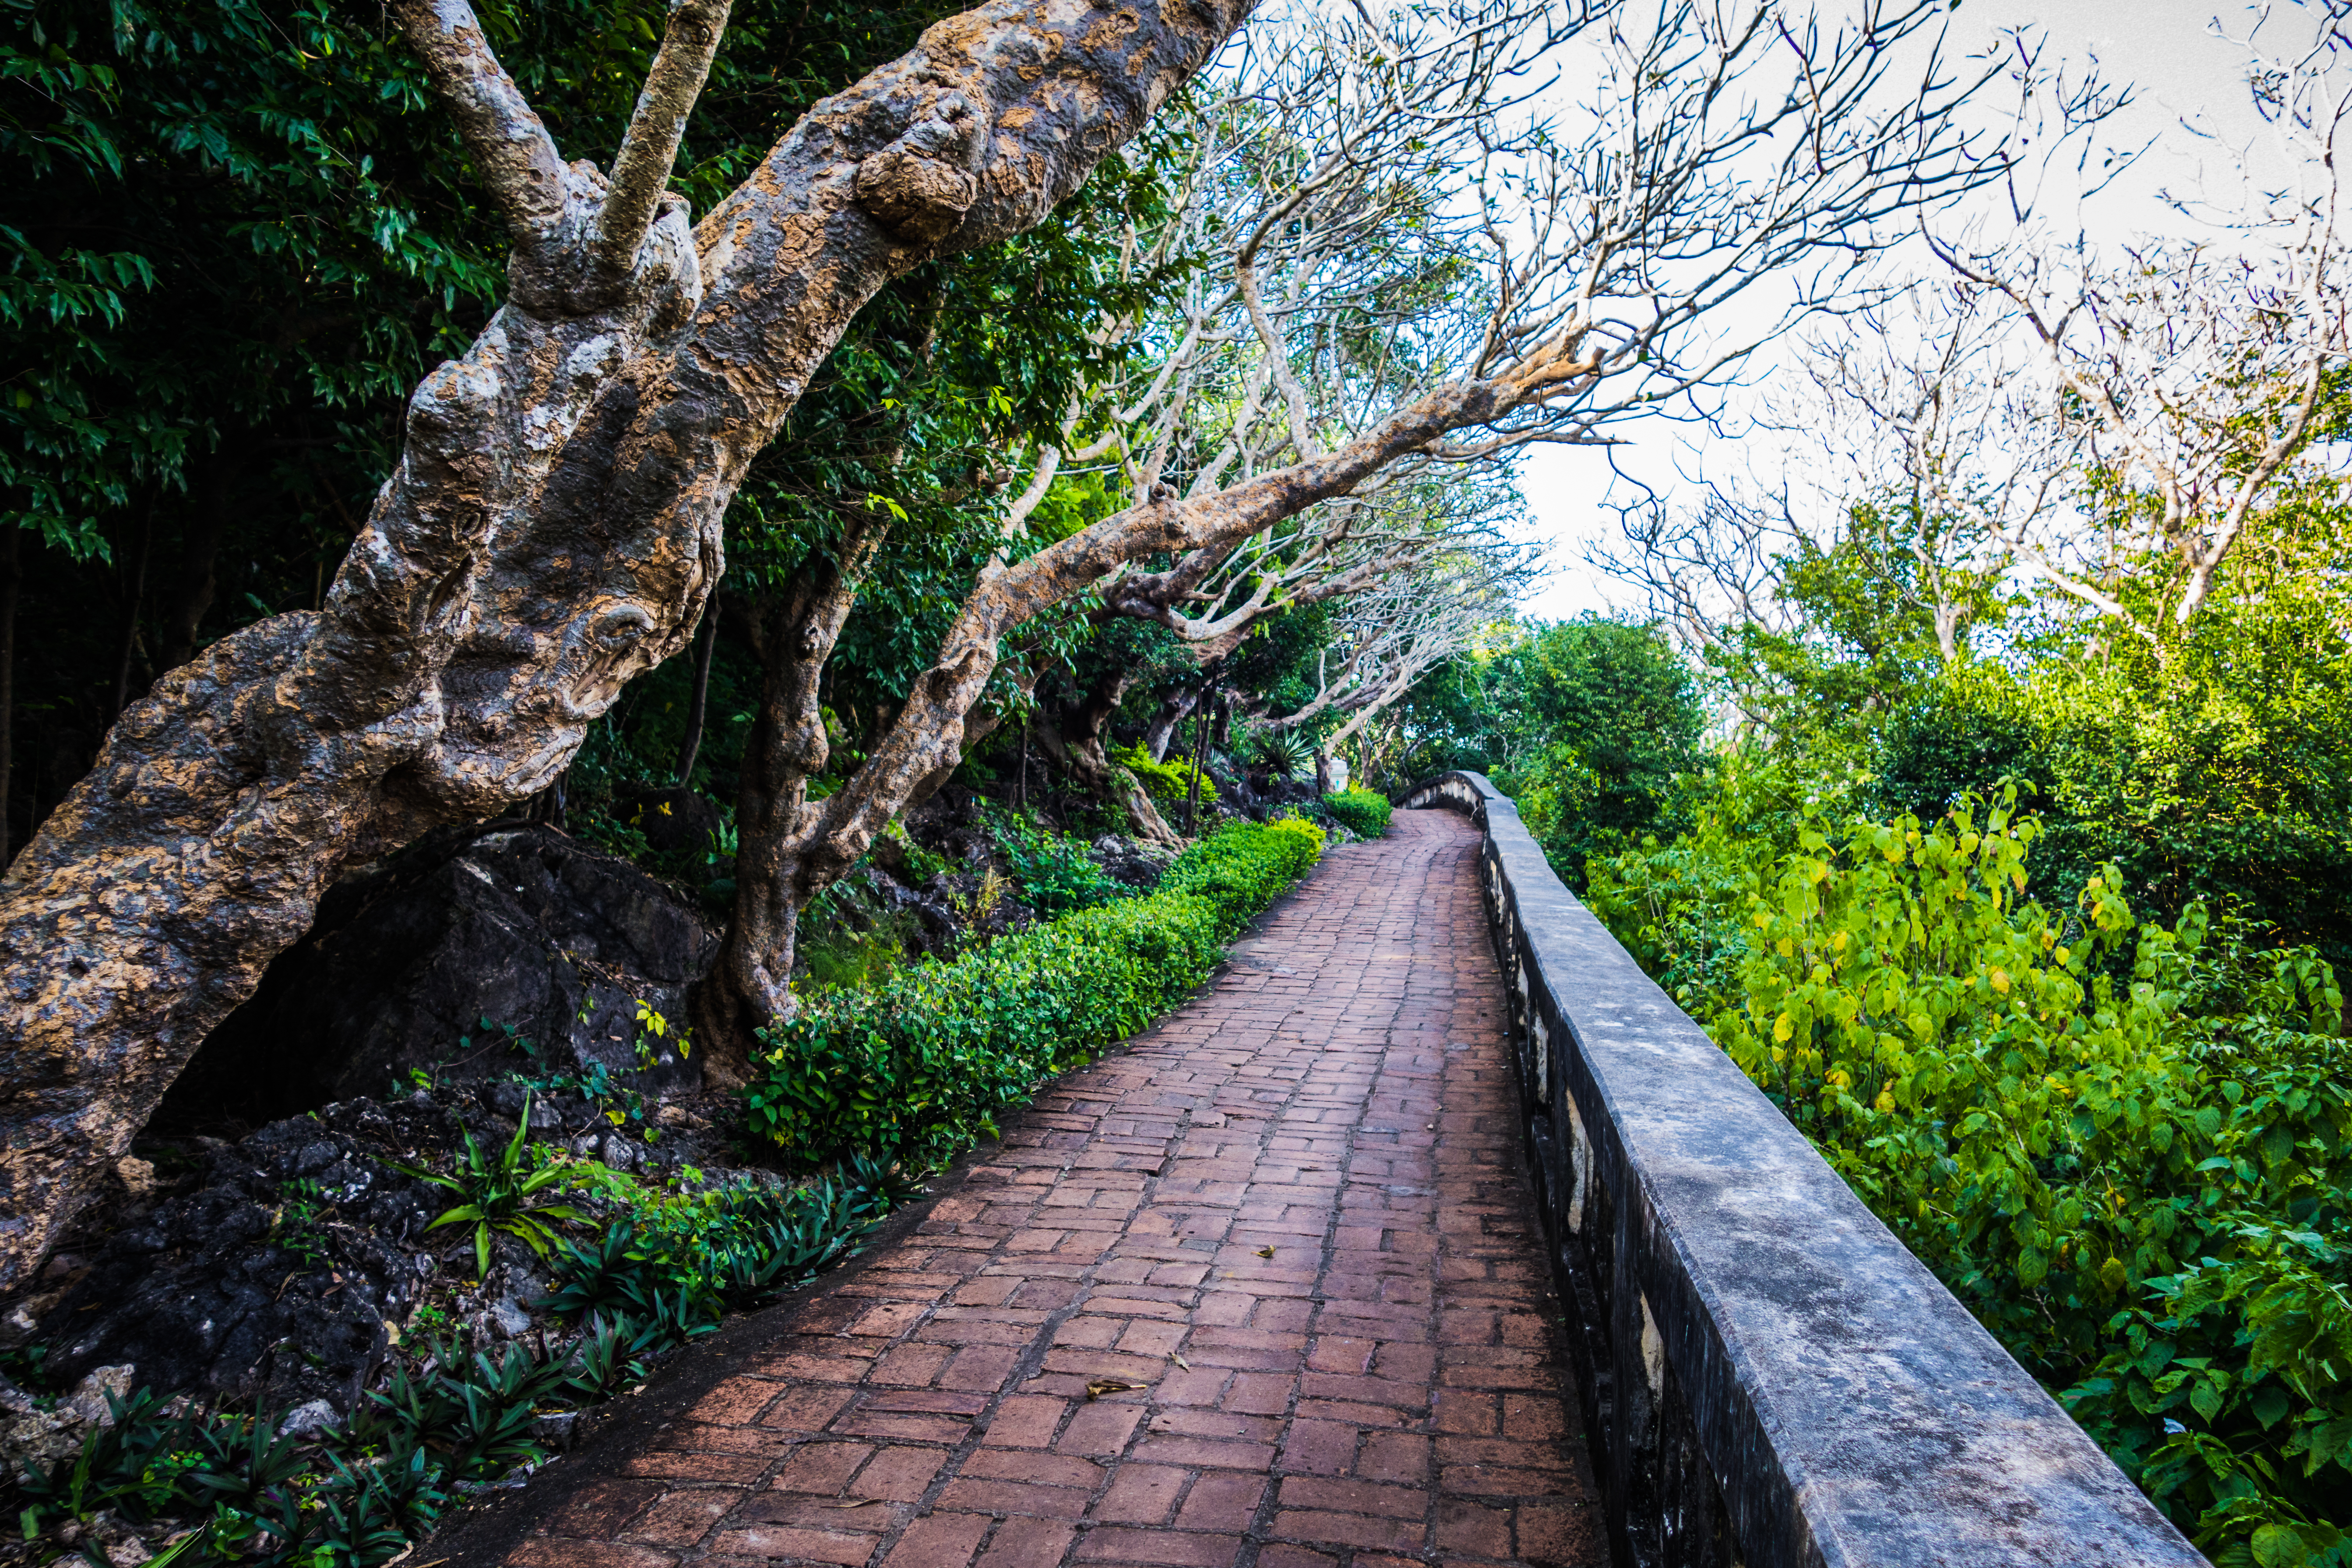
historical, park, thailand, nature, vegetation, tree, walkway, natural landscape, nature reserve, botany, plant, woody plant, leaf, forest, rock, spring, branch, trail, jungle, landscape, rainforest, wood, path, boardwalk, leisure, national park, trunk, nonbuilding structure, woodland, road, garden, city, tourism